Describe the emotion expressed in this image:  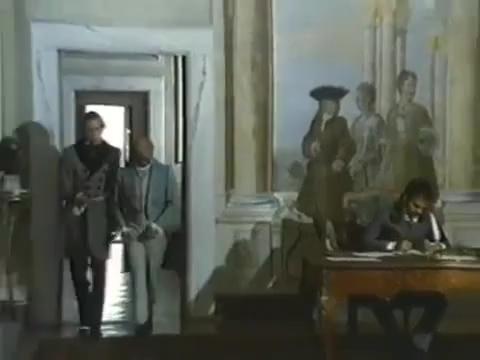
This person displays Pain, valence and arousal with low intensity.